Postage stamps and postal history of Dalmatia

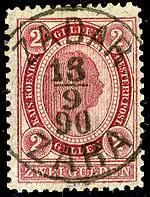
Austrian stamp used in Zadar

Before World War I, the stamps of Austria were used in Dalmatia. Some parts of Dalmatia were occupied by Italy during World War I, and used Italian stamps. In 1919 Italy printed special stamps for these Dalmatian territories. In 1920, this occupation was confirmed by the Treaty of Rapallo, including the annexation of Zadar to Italy. Following which Italian stamps were used. After the 1943 surrender of Italy to the Allies in World War II these former Italian parts of Dalmatia were occupied by German troops and Italian stamps were overprinted by German authorities for use. After troops under Marshal Tito took these areas, the stamps of Yugoslavia were used.